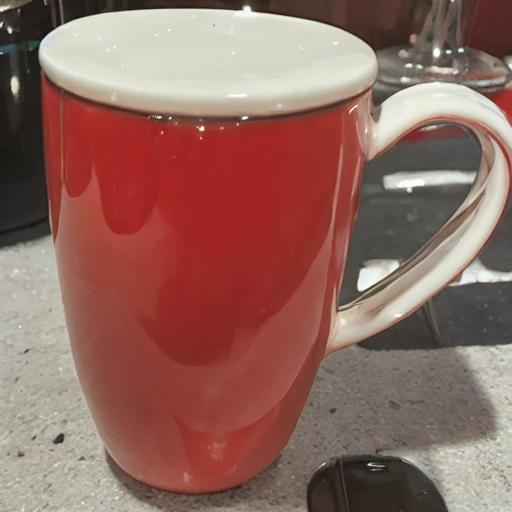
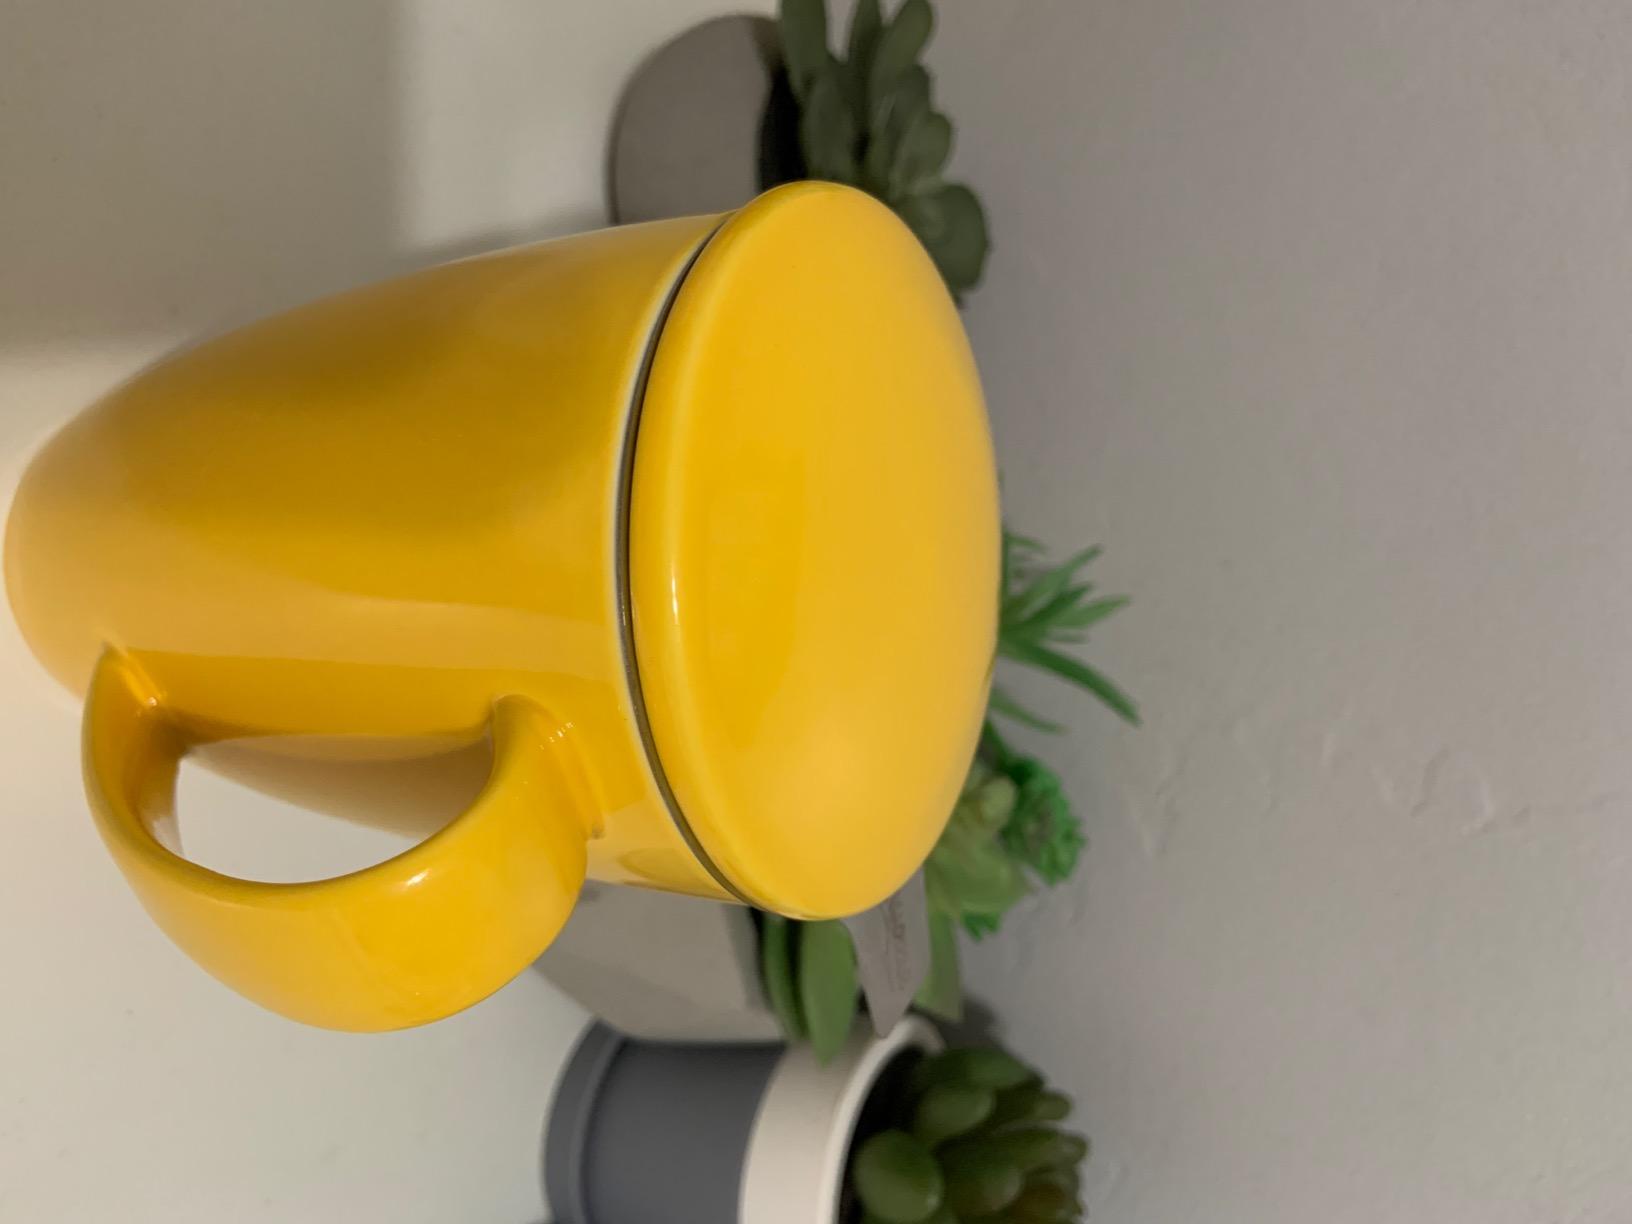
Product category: items_mug
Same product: no